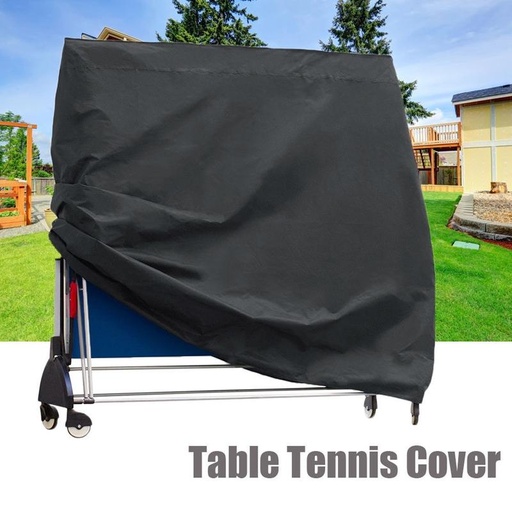
Waterproof Outdoor Table Tennis Cover - 165X70X185Cm - Black / Silver
Delivery Timeline: This product is getting shipped from outside Australia. We estimate delivery within 8-12 working days across Australia, excluding weekends and public holidays. Please note that this timeframe is subject to change due to unforeseen circumstances. Features: • Size: 165 X 70 X 185Cm • Made of durable, environmentally friendly polyester material • Dustproof and waterproof for outdoor use • Compact and lightweight design for easy storage and transport Package Includes: • 1 x Outdoor Waterproof And Dustproof Table Tennis Table Cover - Size 165X70X185Cm Black Outside Silver Inside
Brand: Ben's Market Place
Category: Sporting Goods > Indoor Games > Ping Pong > Ping Pong Table Covers